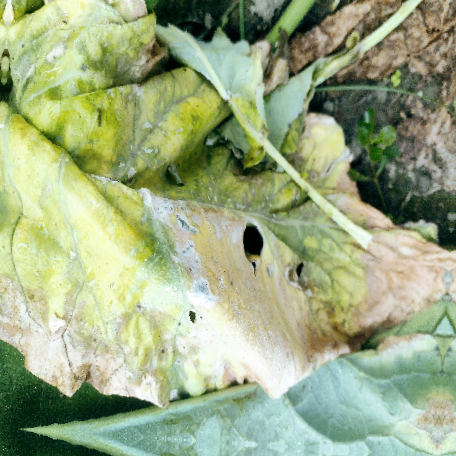
Label: Downy Mildew